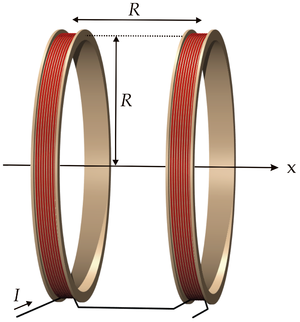
Les bobines de Helmholtz, du nom de Hermann Ludwig von Helmholtz, sont un dispositif constitué de deux bobines circulaires de même rayon, parallèles, et placées l'une en face de l'autre à une distance égale à leur rayon. En faisant circuler du courant électrique dans ces bobines, un champ magnétique est créé dans leur voisinage, qui a la particularité d'être relativement uniforme au centre du dispositif dans un volume plus petit que les bobines elles-mêmes.